Electoral history of David Clarke

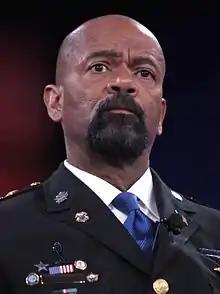
Sheriff David Clarke

The following is the electoral history of David Clarke. He served four terms as the 64th Sheriff of Milwaukee County, Wisconsin, before resigning on August 31, 2017.